Ballajá Barracks

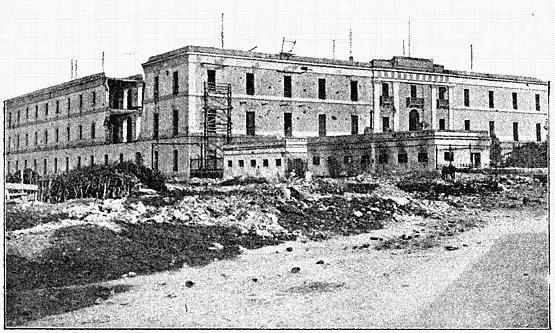
The barracks after American bombardment during the Battle of San Juan. 1898

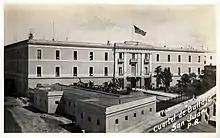
Ballajá in 1920.

During the Second World War, the barracks were used as a military hospital, under the name of Army General Hospital of Fort Brooke. On August 31, 1944, the United States Department of War issued "General Order No. 71" which renamed the hospital to Rodriguez (161st) General Hospital, in honor of Major Fernando E. Rodríguez Vargas.